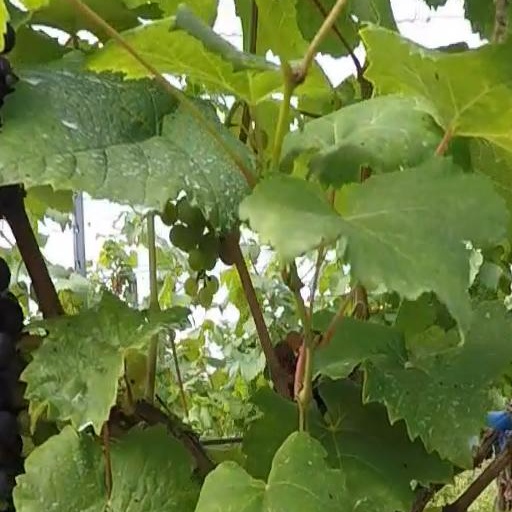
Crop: grape